Figure–ground (perception)

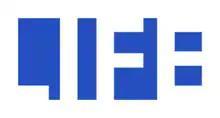
Shapes which can be read as a word once the viewer recognises them as being the isolated negative spaces of a word

Figure–ground organization is a type of perceptual grouping that is a vital necessity for recognizing objects through vision. In Gestalt psychology it is known as identifying a "figure" from the back"ground". For example, black words on a printed paper are seen as the "figure", and the white sheet as the "background".